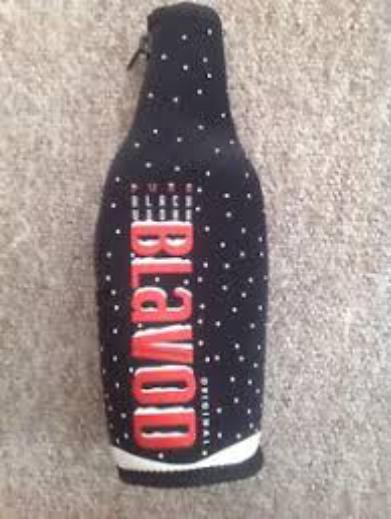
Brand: Blavod
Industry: Food